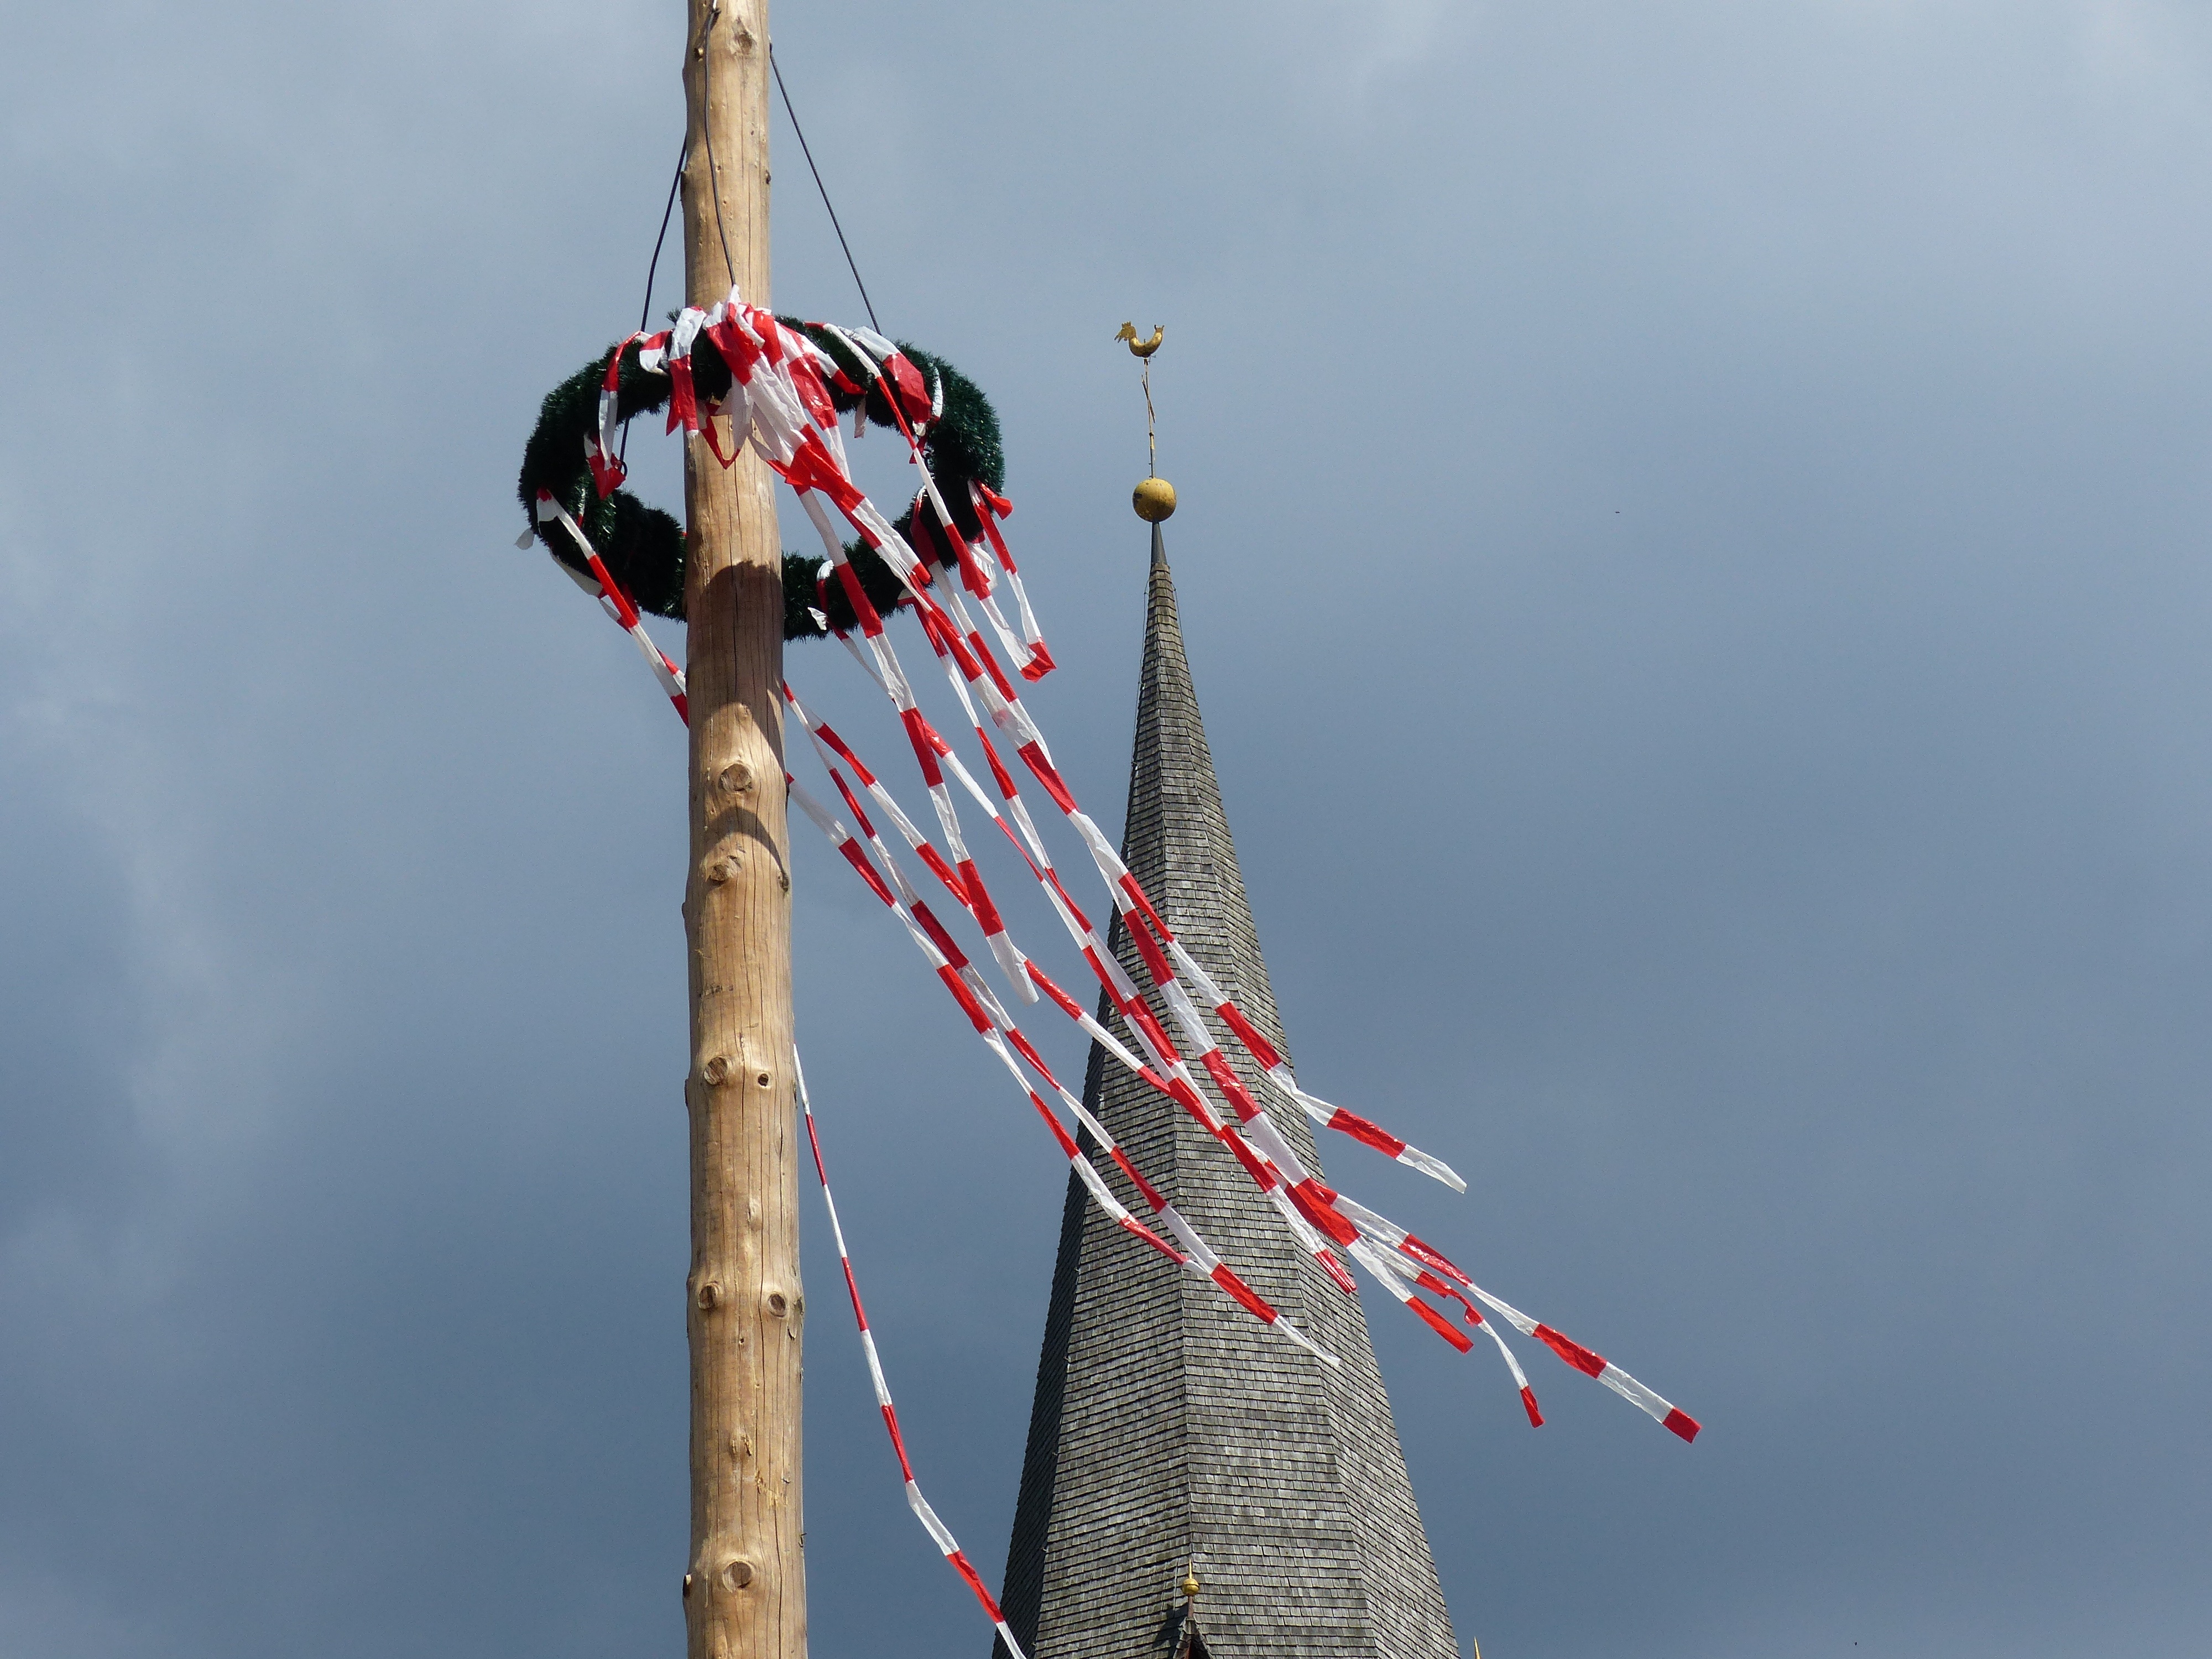
wind, decoration, tower, mast, color, flag, colorful, festival, bands, tradition, customs, maypole, flag of the united states, atmosphere of earth, maypole wreath